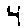
Label: 4